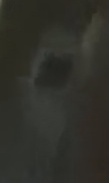
Face region: eyes (orbital_tightening_and_eye_area)
Pain indicator: not_present